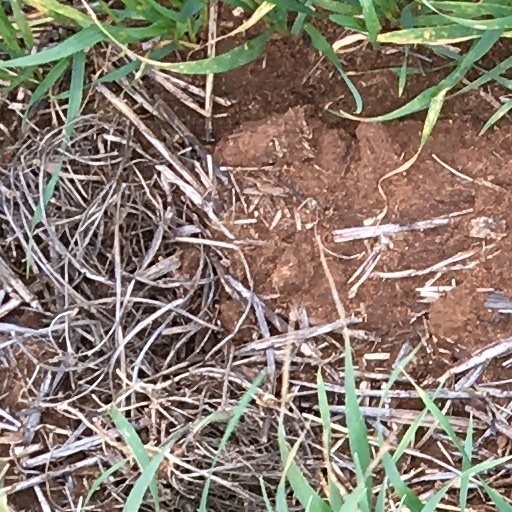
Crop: wheat